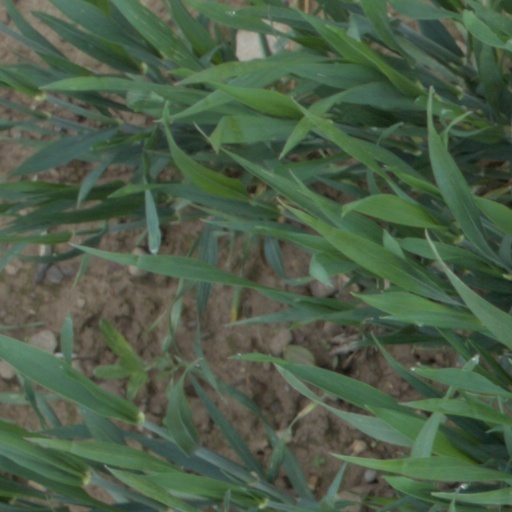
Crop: wheat